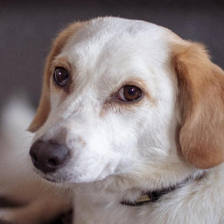
Label: animals